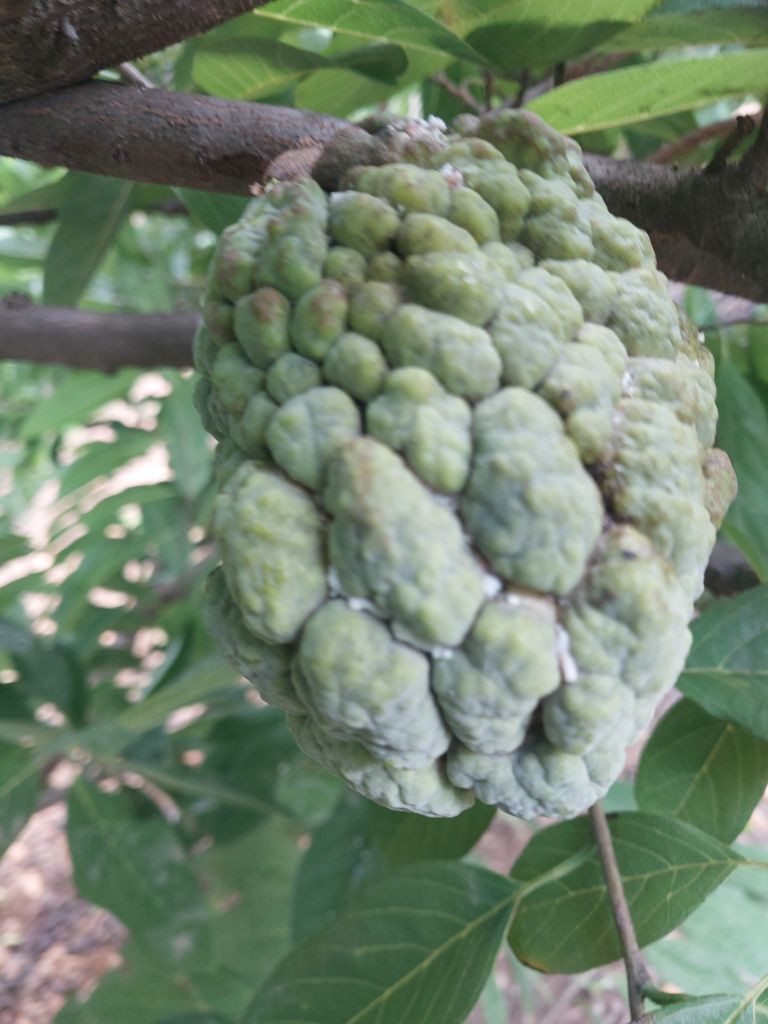
Disease label: Athracnose